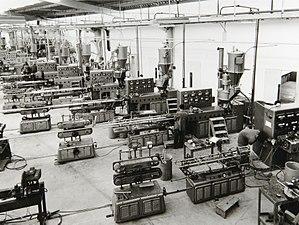
Usine d'extrusion - Archives Nicoll
La société Nicoll est une entreprise française fondée en 1956 par Jean Ollivier dont le siège social est situé à Cholet. Elle conçoit et fabrique, à partir de matériaux de synthèse, des systèmes d’évacuation et de gestion des fluides essentiellement destinés au secteur du bâtiment. Depuis 2003, Nicoll fait partie du groupe belge Aliaxis, un des leaders mondiaux dans la fabrication et la commercialisation de solutions pour le transport de fluides.